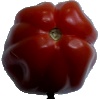
Label: Tomato Heart 1